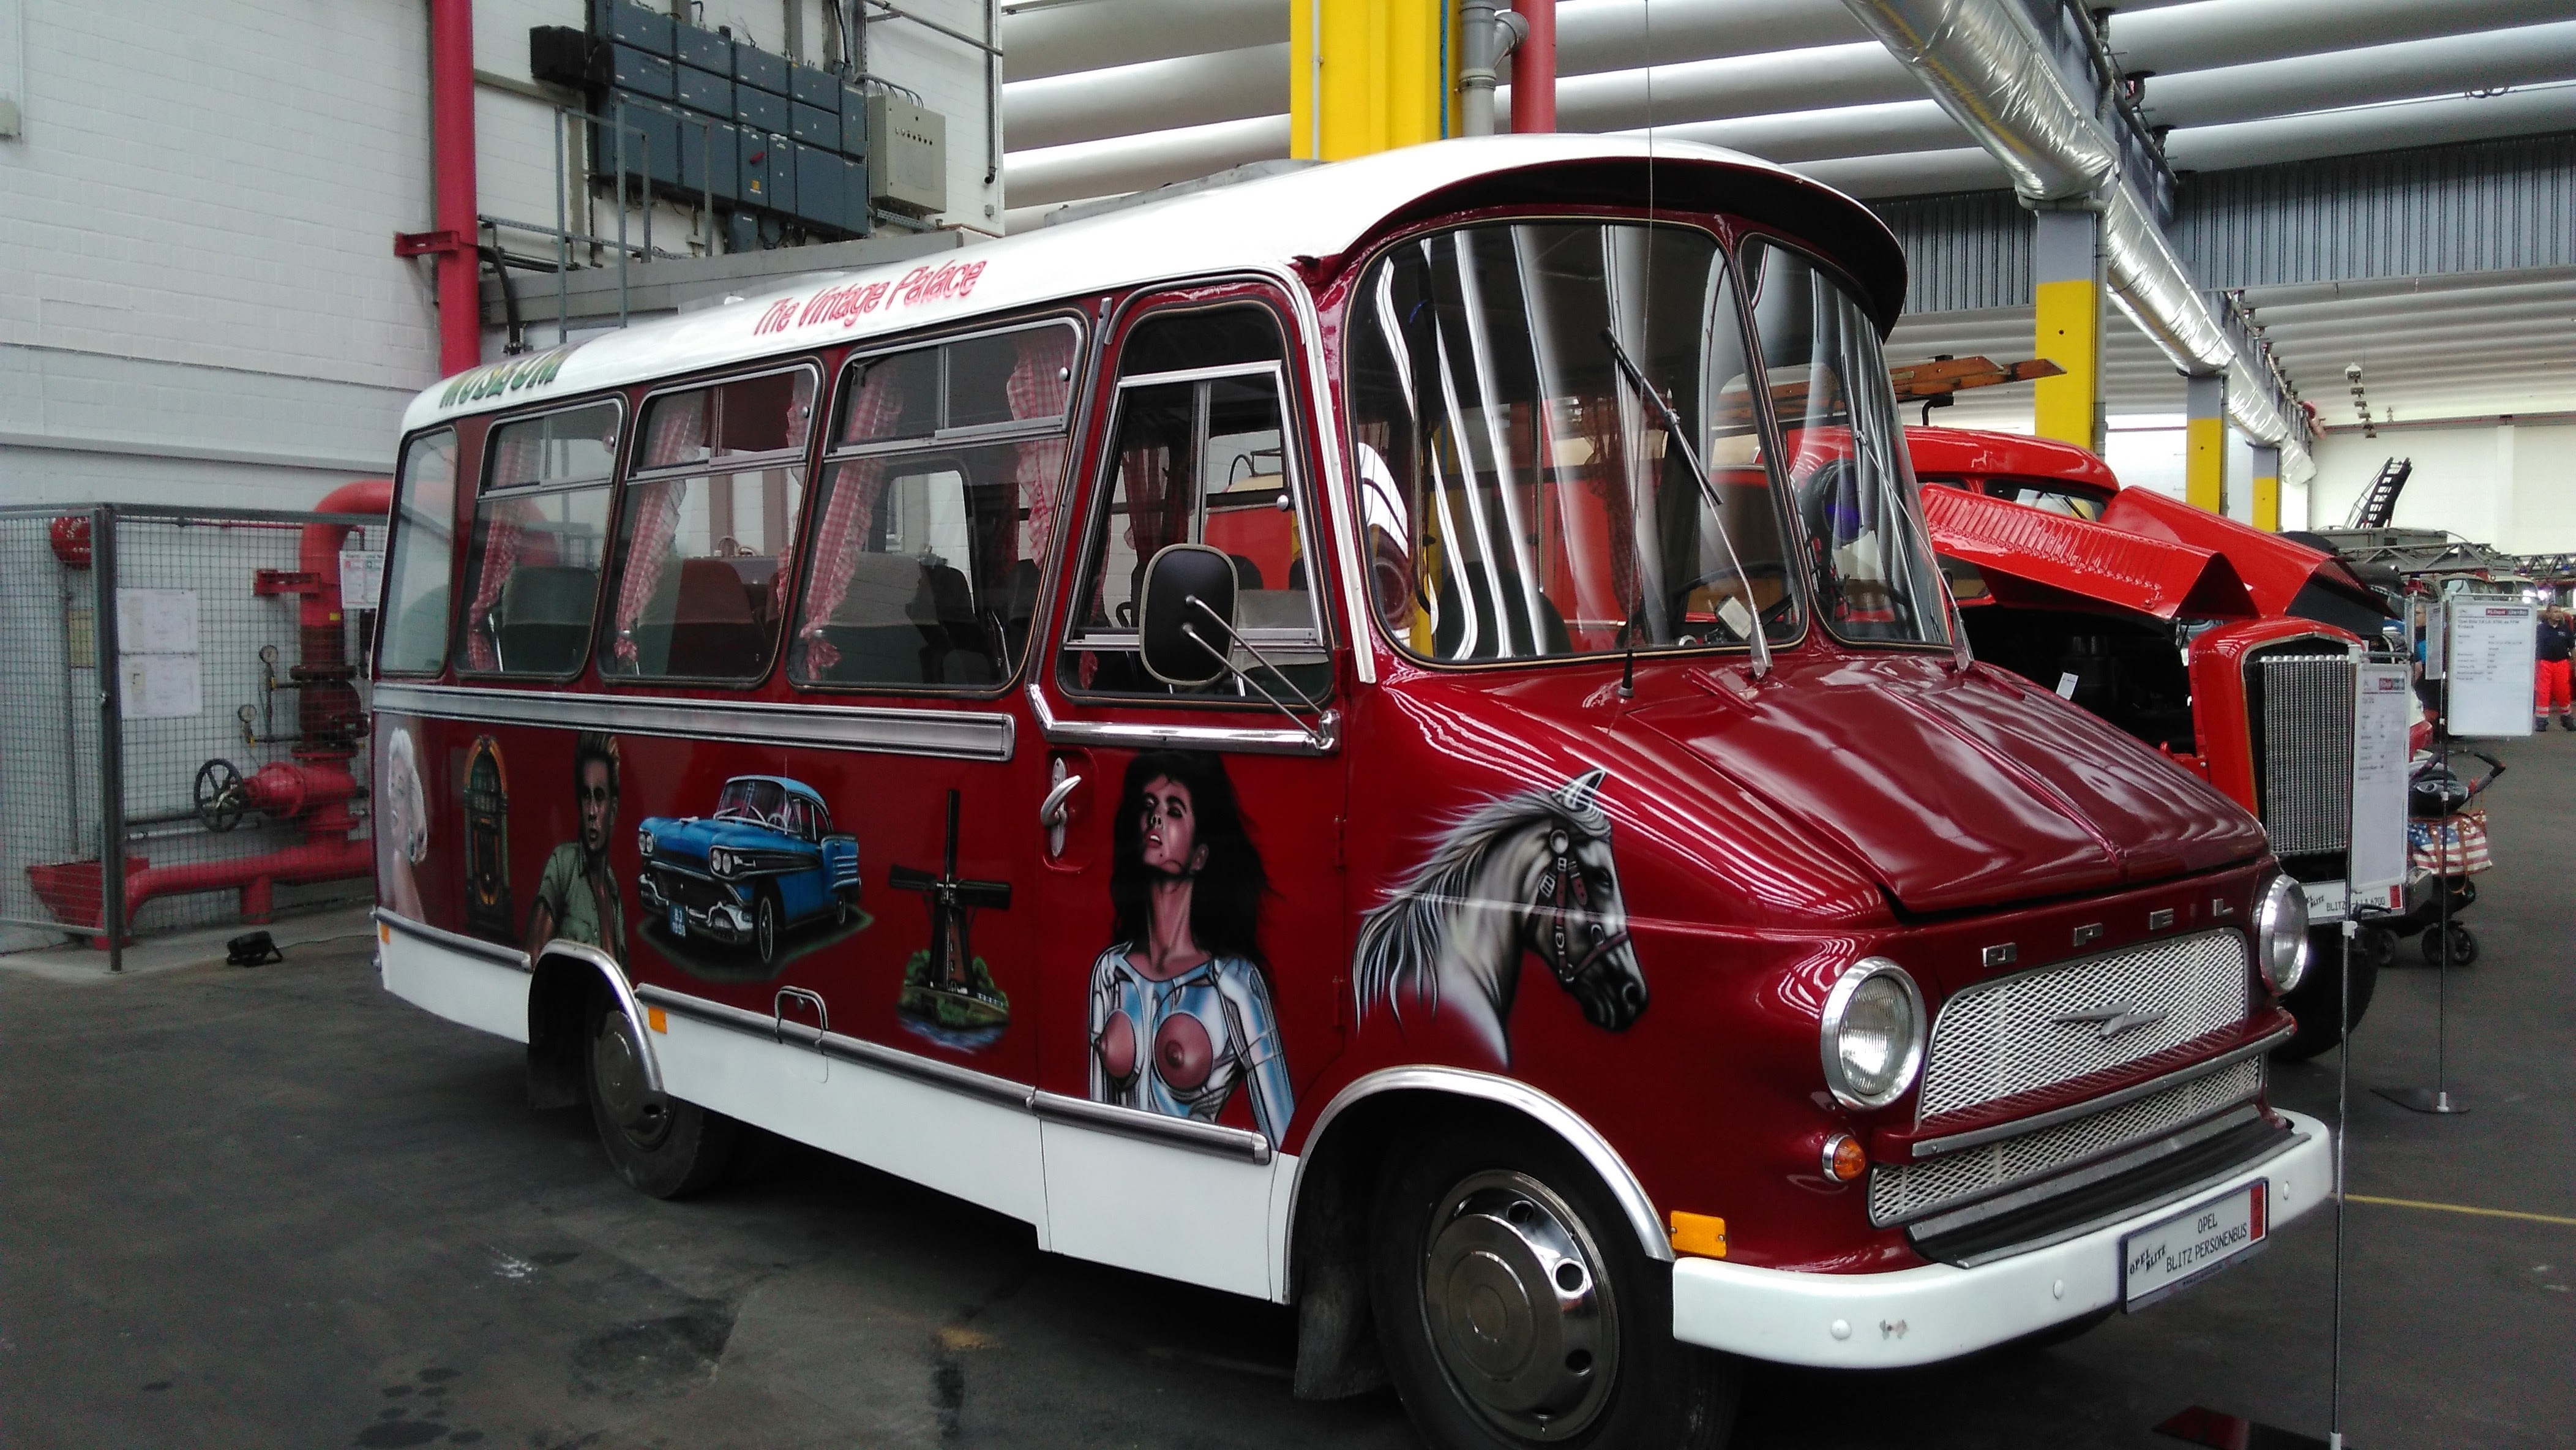
car, transport, vehicle, auto, public transport, motor vehicle, vintage car, bus, buss, buses, transport and traffic, minibus, commercial vehicle, antique car, land vehicle, mode of transport